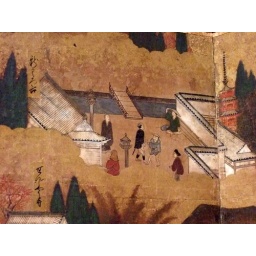
Scenes in an Around Kyoto Edo Period Japan 17th century CE eight fold paper screen 8